Face value

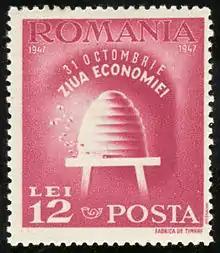
A Romanian stamp from 1947 showing a face value of 12 Lei

The face value, sometimes called nominal value, is the value of a coin, bond, stamp or paper money as printed on the coin, stamp or bill itself by the issuing authority.